HMS Minotaur (1863)

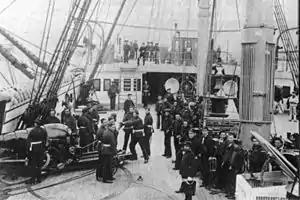
"Minotaur"s deck in the late 1860s. A 7-inch muzzle-loading rifle on a wrought iron pivot gun carriage is at lower left.

The armament of the "Minotaur"-class ships was intended to be 40 rifled 110-pounder breech-loading guns on the main deck and 10 more on the upper deck on pivot mounts. The gun was a new design from Armstrong, but proved a failure a few years after its introduction. The gun was withdrawn before any were received by any of the "Minotaur"-class ships. They were armed, instead, with a mix of and rifled muzzle-loading guns. All four nine-inch and 20 seven-inch guns were mounted on the main deck while four seven-inch guns were fitted on the upper deck as chase guns. The ship also received eight brass howitzers for use as . The gun ports were wide which allowed each gun to fire 30° fore and aft of the beam.